Braxton Kelley

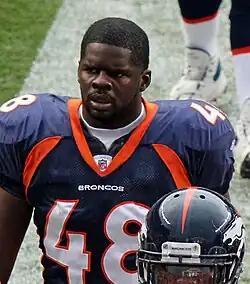
Kelley in August, 2011.

Braxton Kelley (born October 24, 1986) is a former American football linebacker. He was signed by the Denver Broncos as an undrafted free agent in 2009. He played college football at Kentucky.